Cardboard Gangsters

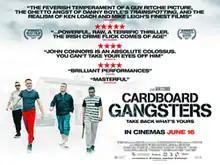
Irish release poster

Cardboard Gangsters is a 2017 Irish crime film set in Darndale, Coolock, Dublin. It was funded by Broadcasting Authority of Ireland.